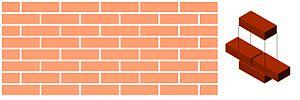
Une brique est un élément de construction généralement en forme de parallélépipède rectangle constitué de terre argileuse crue, séchée au soleil — brique crue — ou cuite au four, employée principalement dans la construction de murs.
En architecture, le mot appareil, ou opus en latin, est un terme qui désigne la façon dont les moellons, les pierres de taille ou les briques sont assemblés dans la maçonnerie.